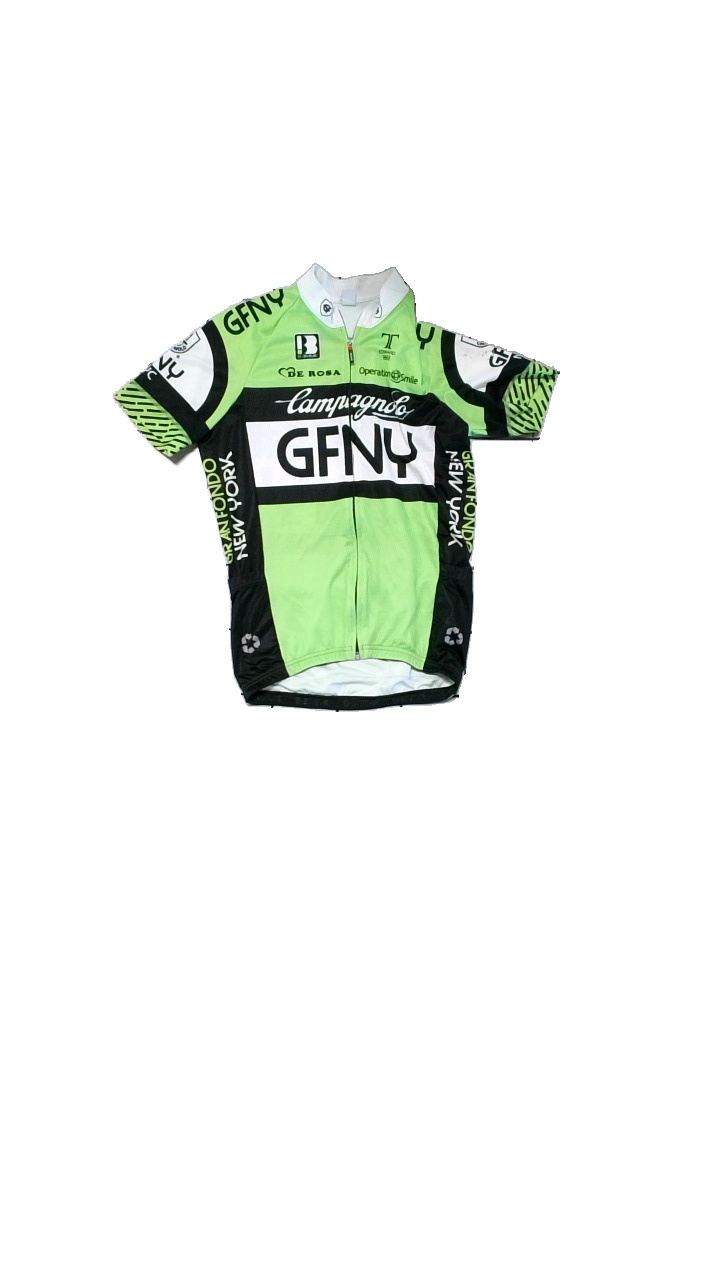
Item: Training Top (Men)
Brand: Bemme
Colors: Green, Black, Multicolor
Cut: Regular, Turtle neck, Tight
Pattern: Logo print
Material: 95% polyester, 5% elastane
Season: All
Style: Sports
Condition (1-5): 4
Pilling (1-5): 4
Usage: Reuse
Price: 50-100